Marshall A. Barber

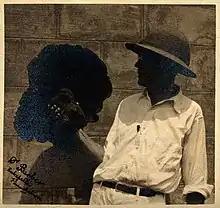

Marshall Albert Barber (1868–1953) was a physician who studied malaria affiliated with the Rockefeller Foundation and the University of Kansas. He proposed the technique of microinjection to clone bacteria. He developed micropipette methods in 1904 for microscopic renal physiology. He also worked with the U.S. military on public health issues, offering his advice during both World Wars. He earned 3 degrees from Harvard. He graduated from the University of Kansas in 1891, received his Master's from Harvard in 1894, taught botany and bacteriology at Kansas, and went to the Philippines in 1911. In 1915 he went to Malaysia with the Rockefeller Foundation. In 1913 while working in Manila he may have been the first to discover mastitis in dairy cattle while experimenting on himself.